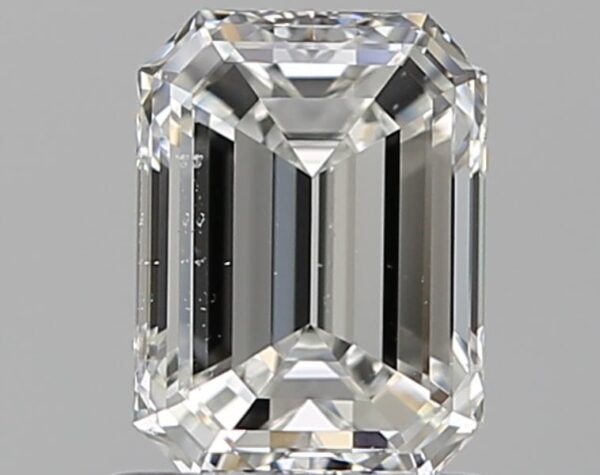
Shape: emerald
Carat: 1
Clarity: VS2
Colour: G
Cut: EX
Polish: EX
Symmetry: VG
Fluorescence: N
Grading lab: GIA
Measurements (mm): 6.74 x 4.99 x 3.28